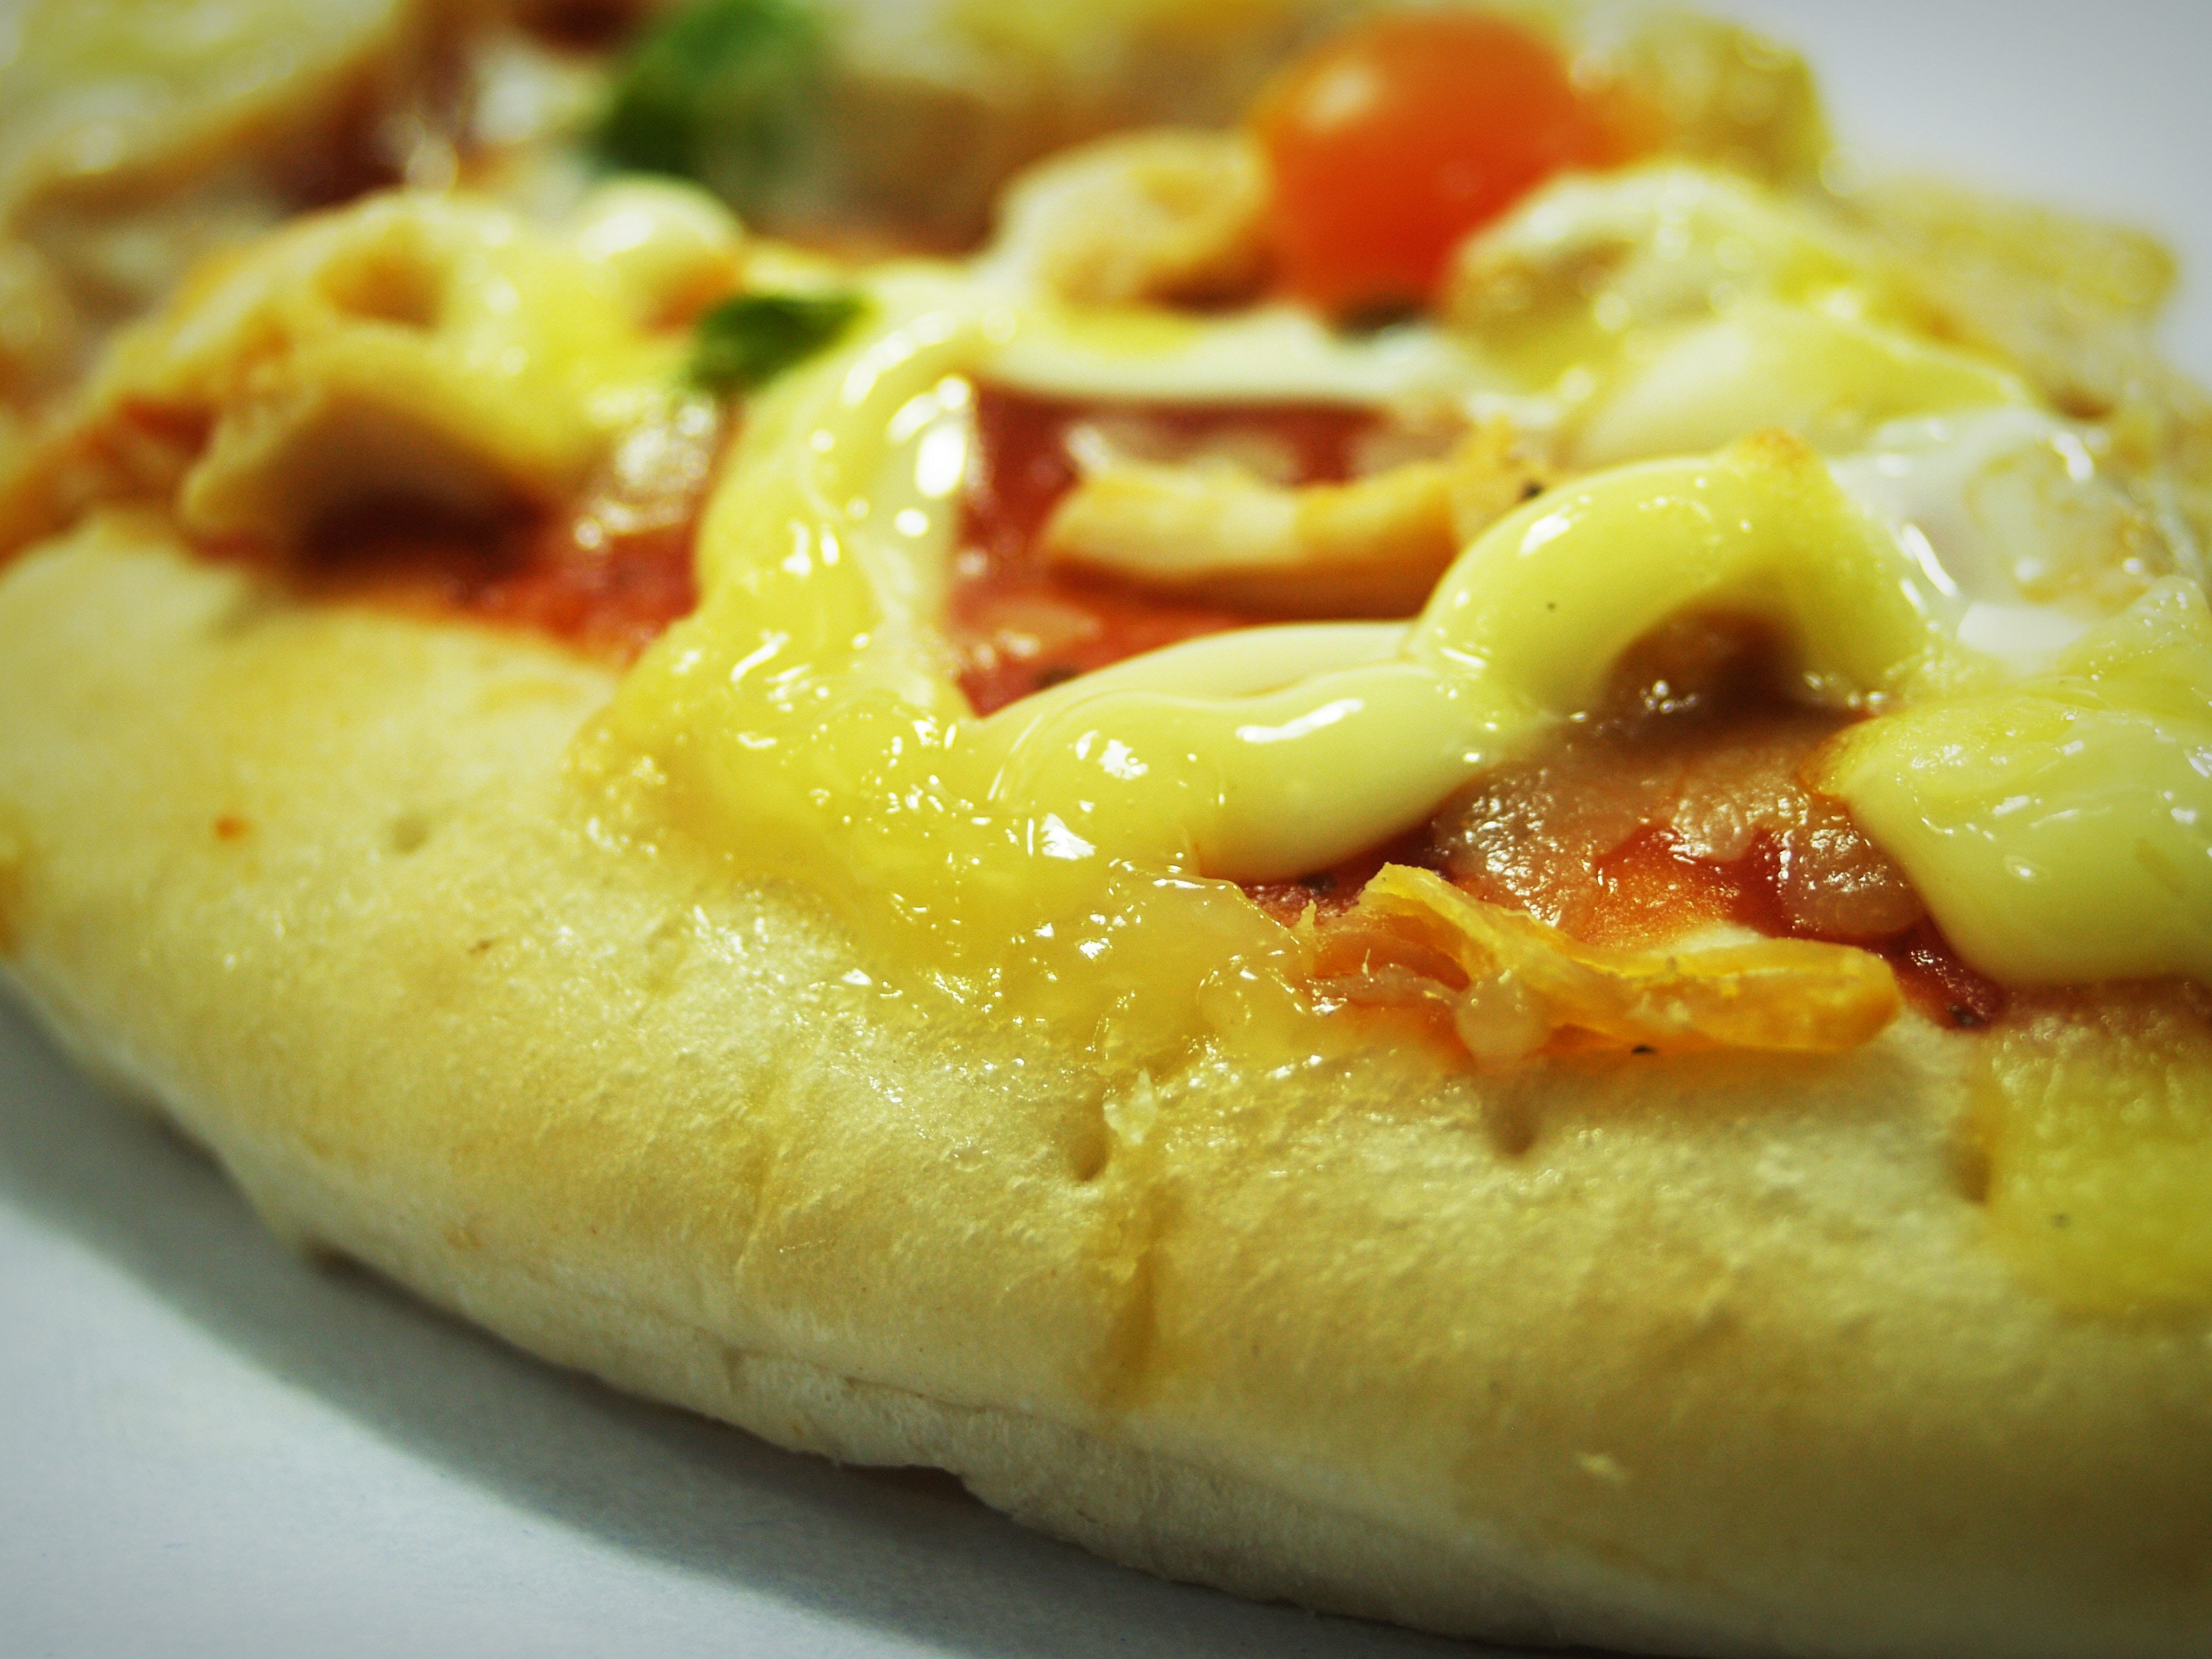
dish, food, cuisine, ingredient, pizza cheese, flatbread, fast food, produce, staple food, Khachapuri, italian food, pizza, baked goods, recipe, american food, finger food, Breakfast roll, dessert, Sausage bun, breakfast, Frybread